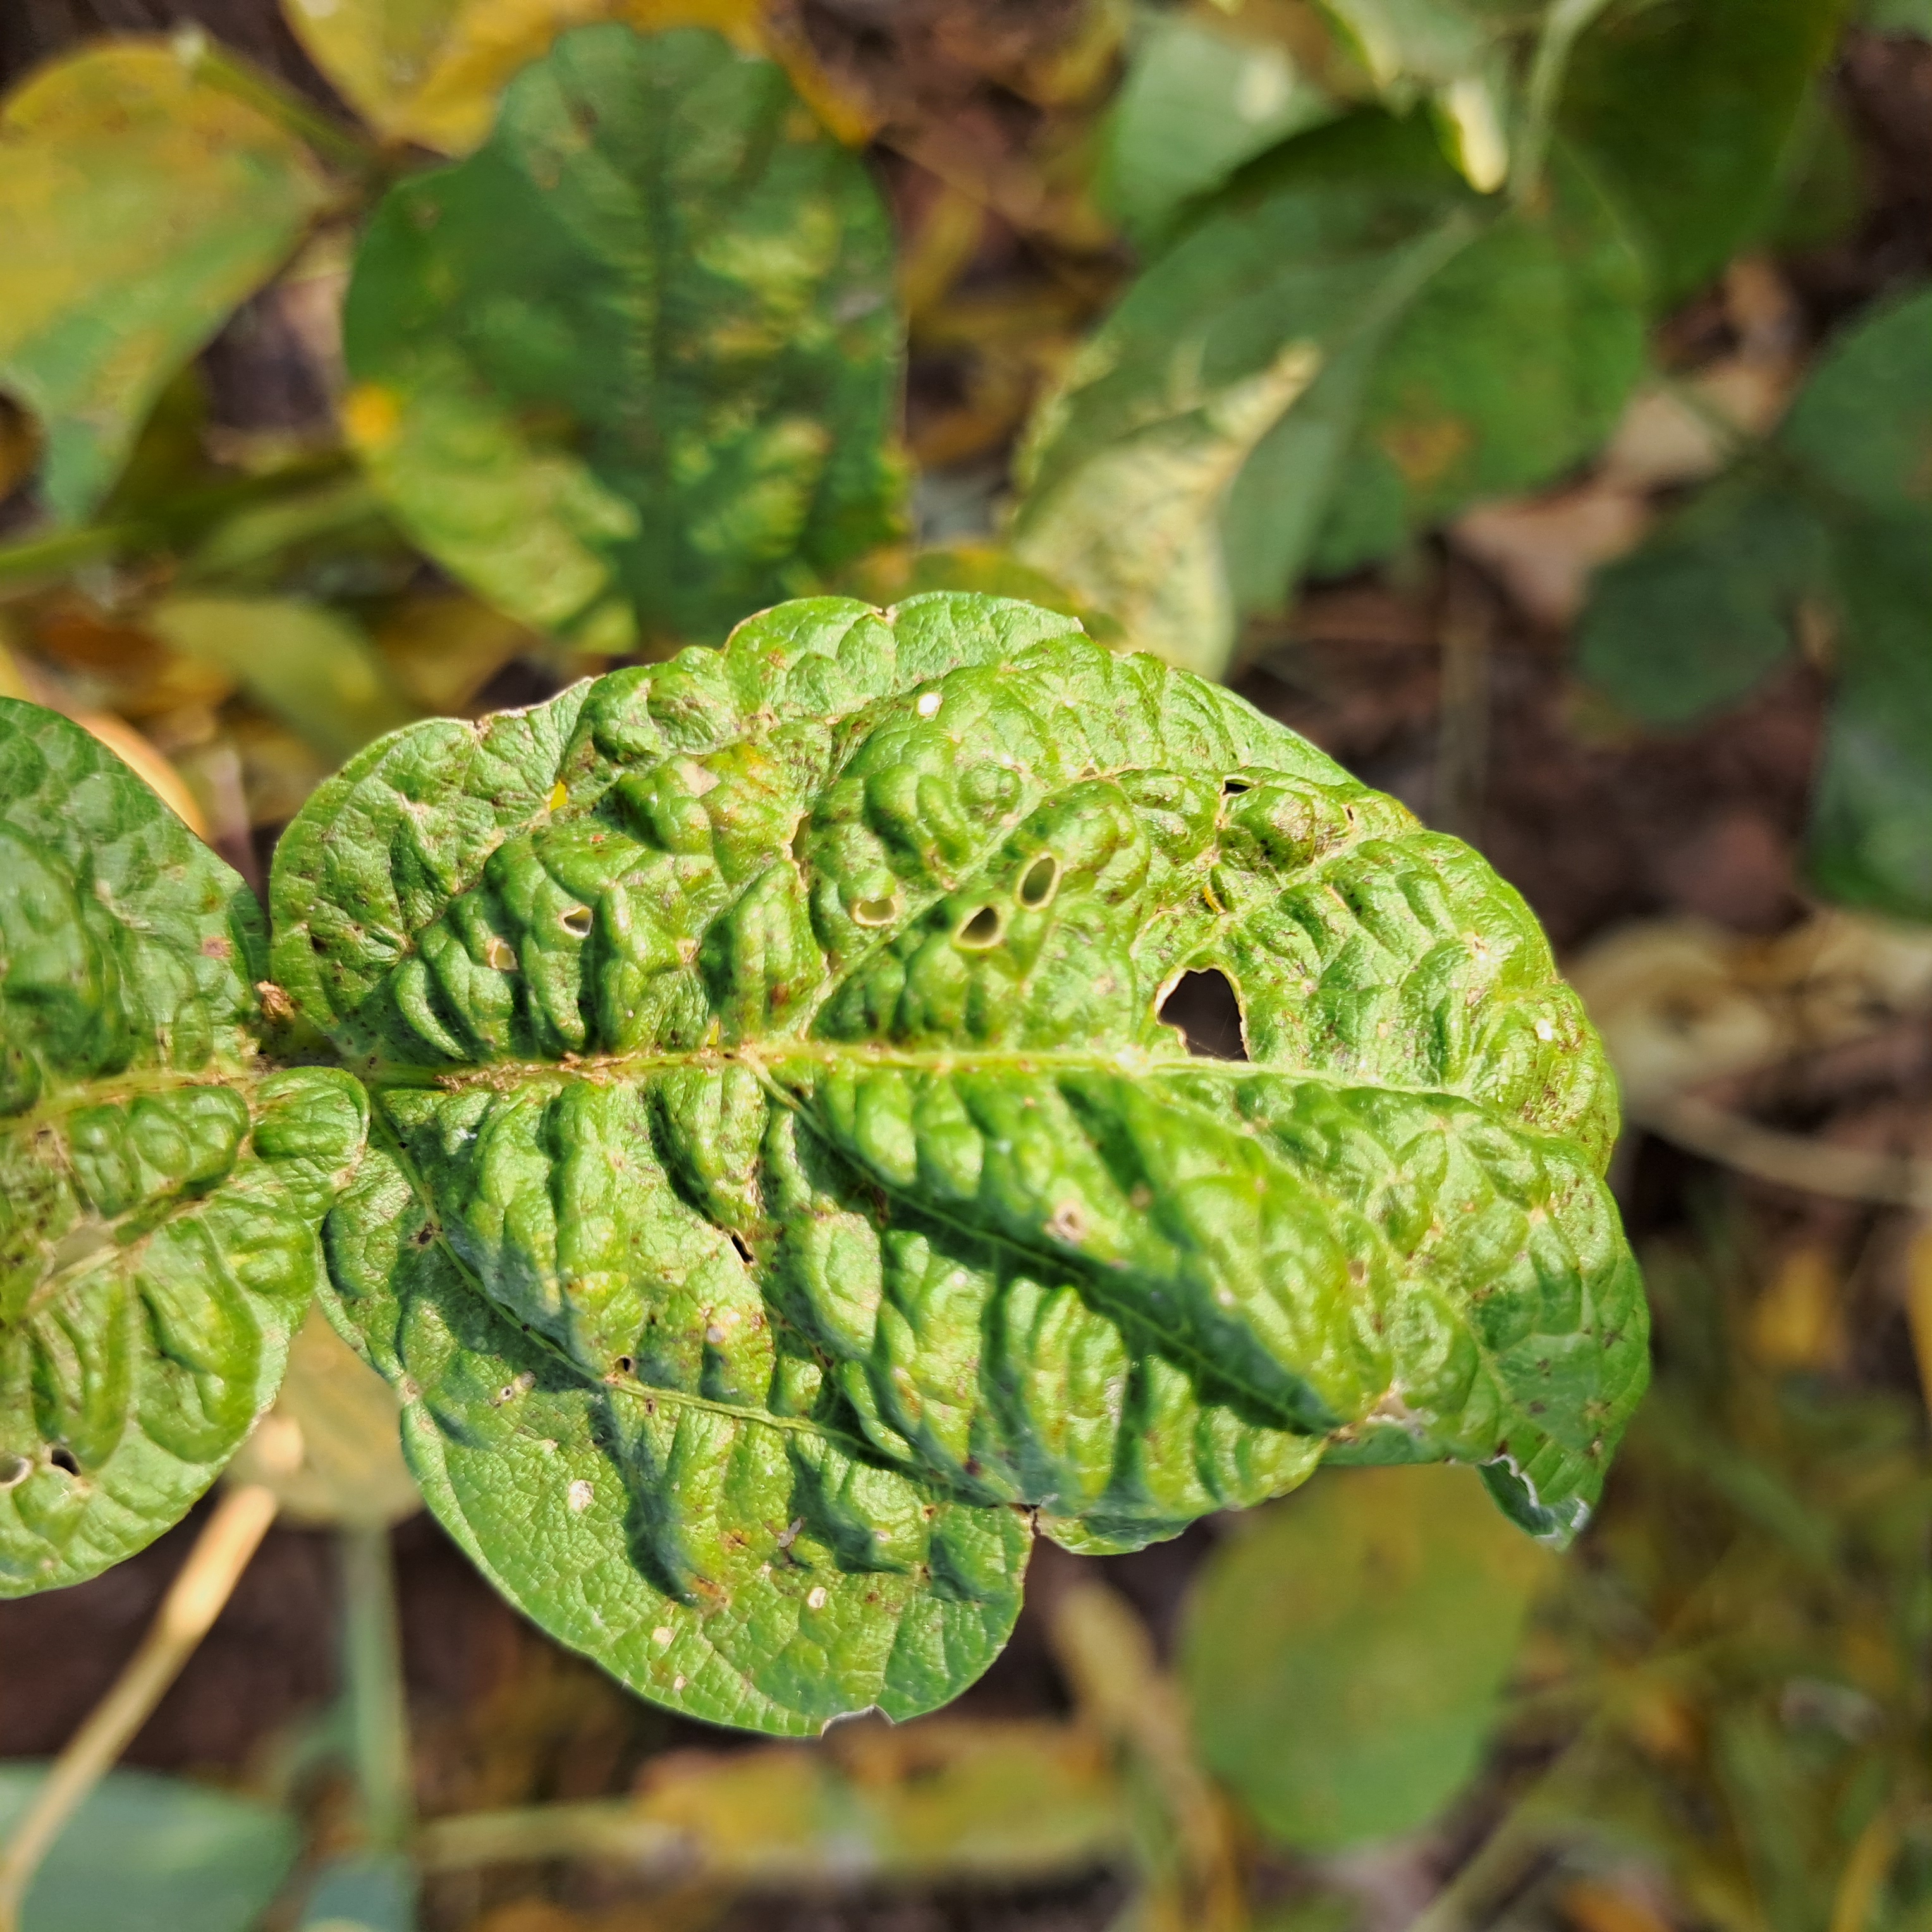
Label: Mosaic